Rosedale Historic District (Homewood, Alabama)

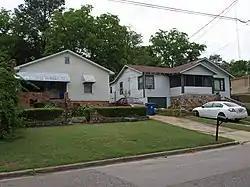

The Rosedale Historic District in Homewood, Alabama is a historic district which was listed on the National Register of Historic Places in 2004. The listing included 143 contributing buildings on . Another part of the Rosedale Neighborhood is included in the NRHP as Rosedale Park Historic District (Homewood, Alabama).